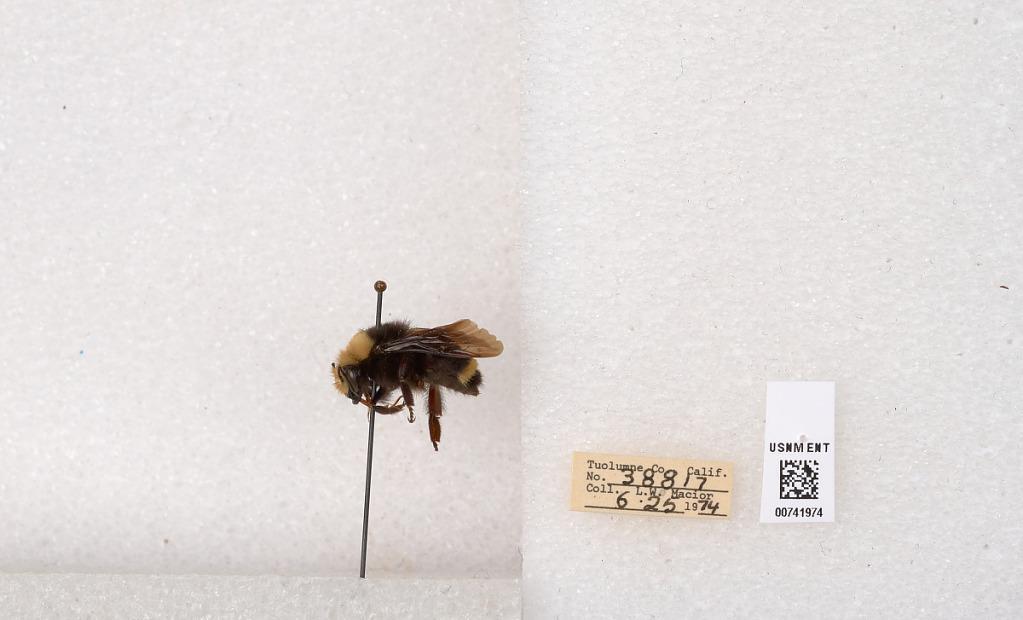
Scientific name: Bombus (Pyrobombus) vosnesenskii Radoszkowski
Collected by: L. Macior
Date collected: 1974-6-25
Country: United States
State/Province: California
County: Tuolumne
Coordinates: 37.9712, -120.228